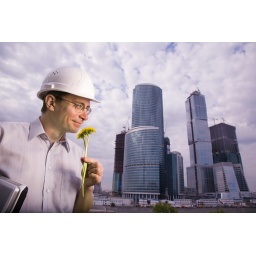
The architect with laptop in hands wearing protective helmet standing in front of a building site and smelling dandelion flowers